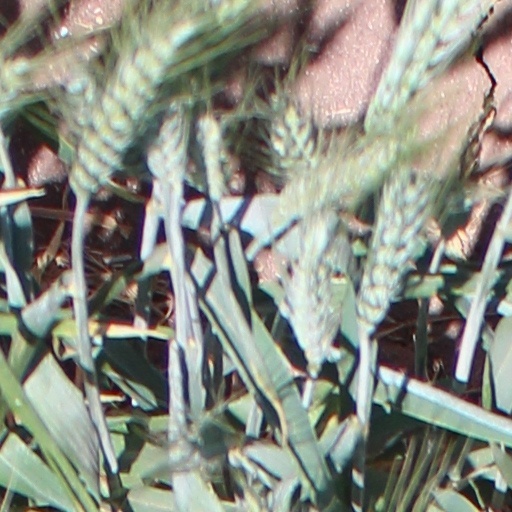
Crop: wheat